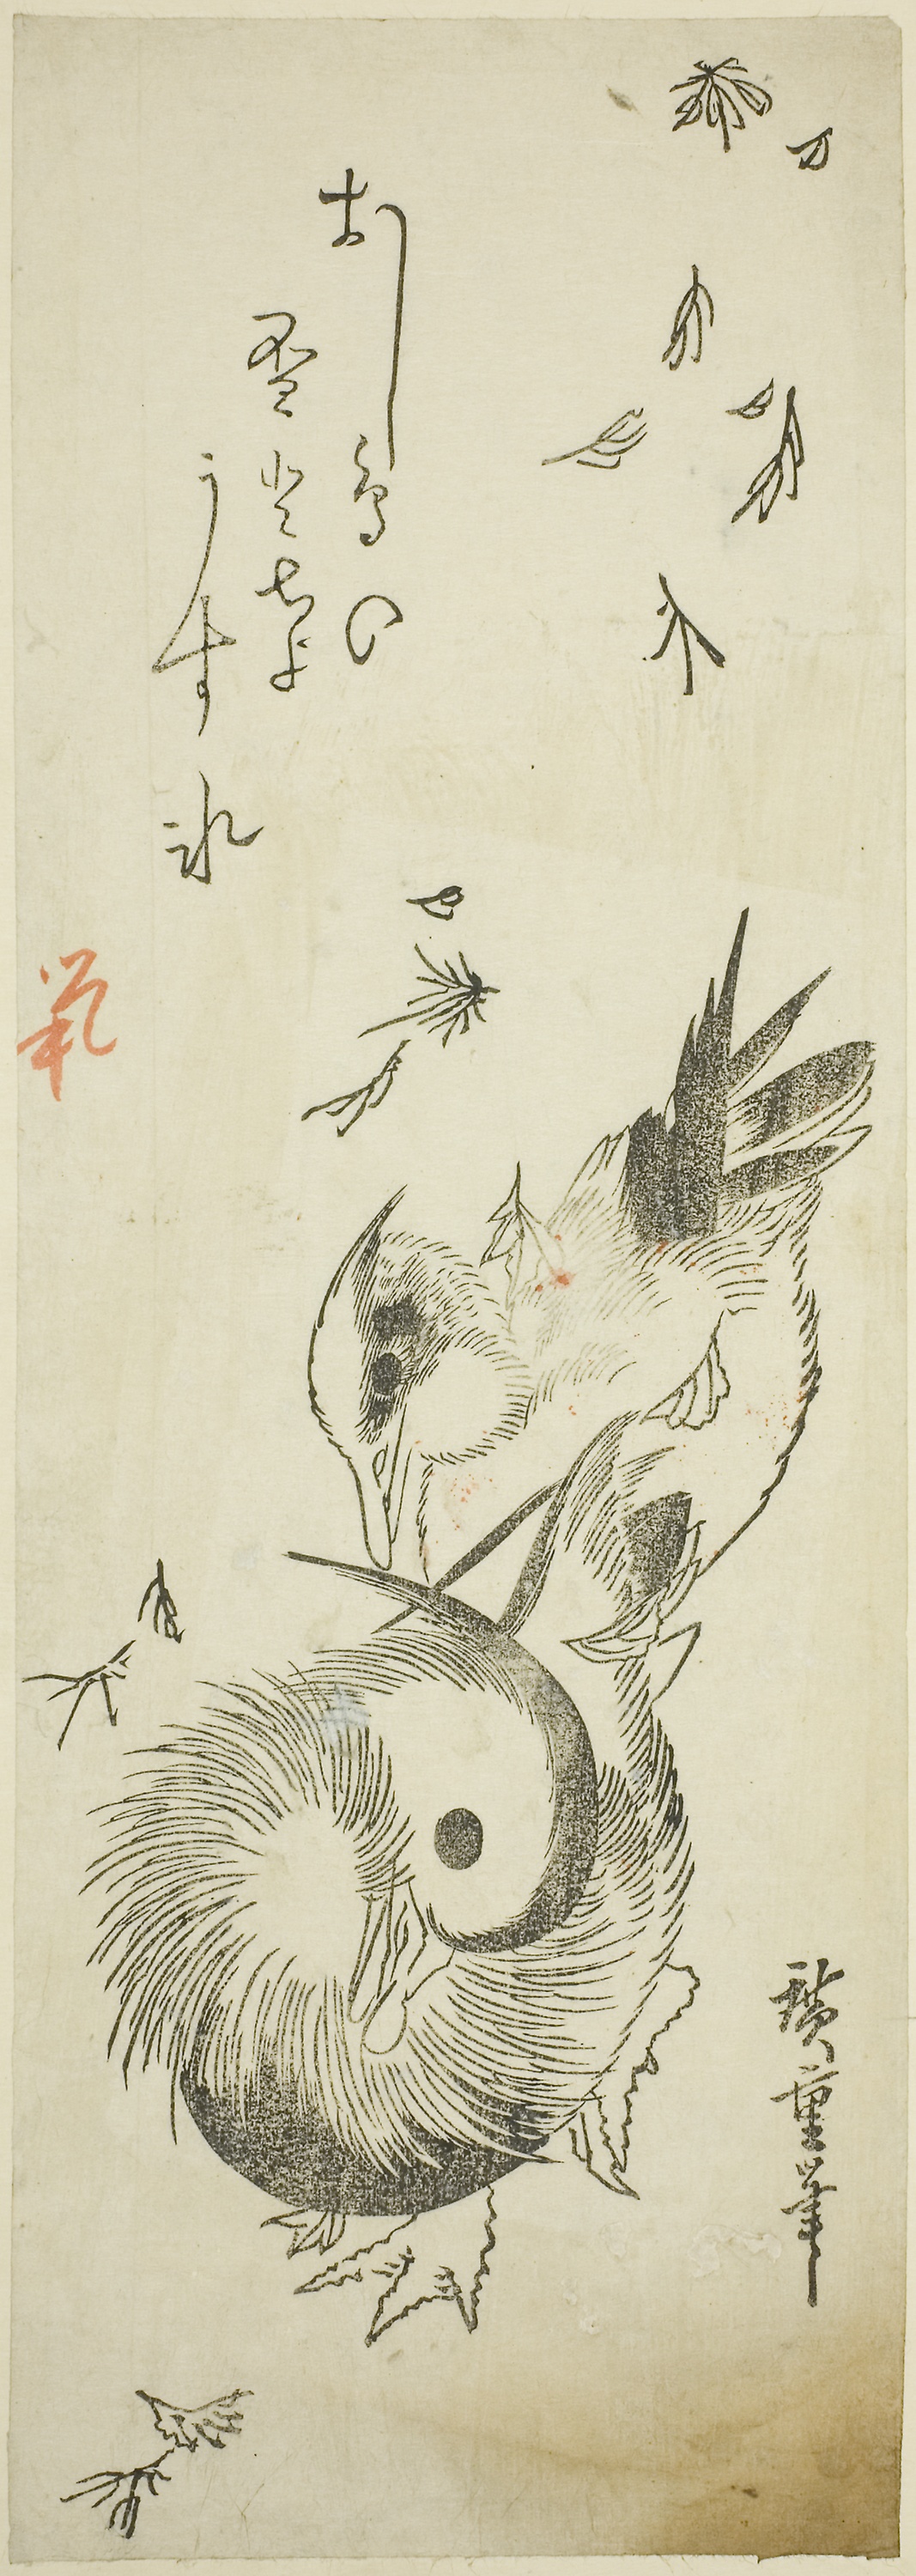
illustration, drawing, botany, art, sketch, organism, tail, plant, cockatiel, printmaking